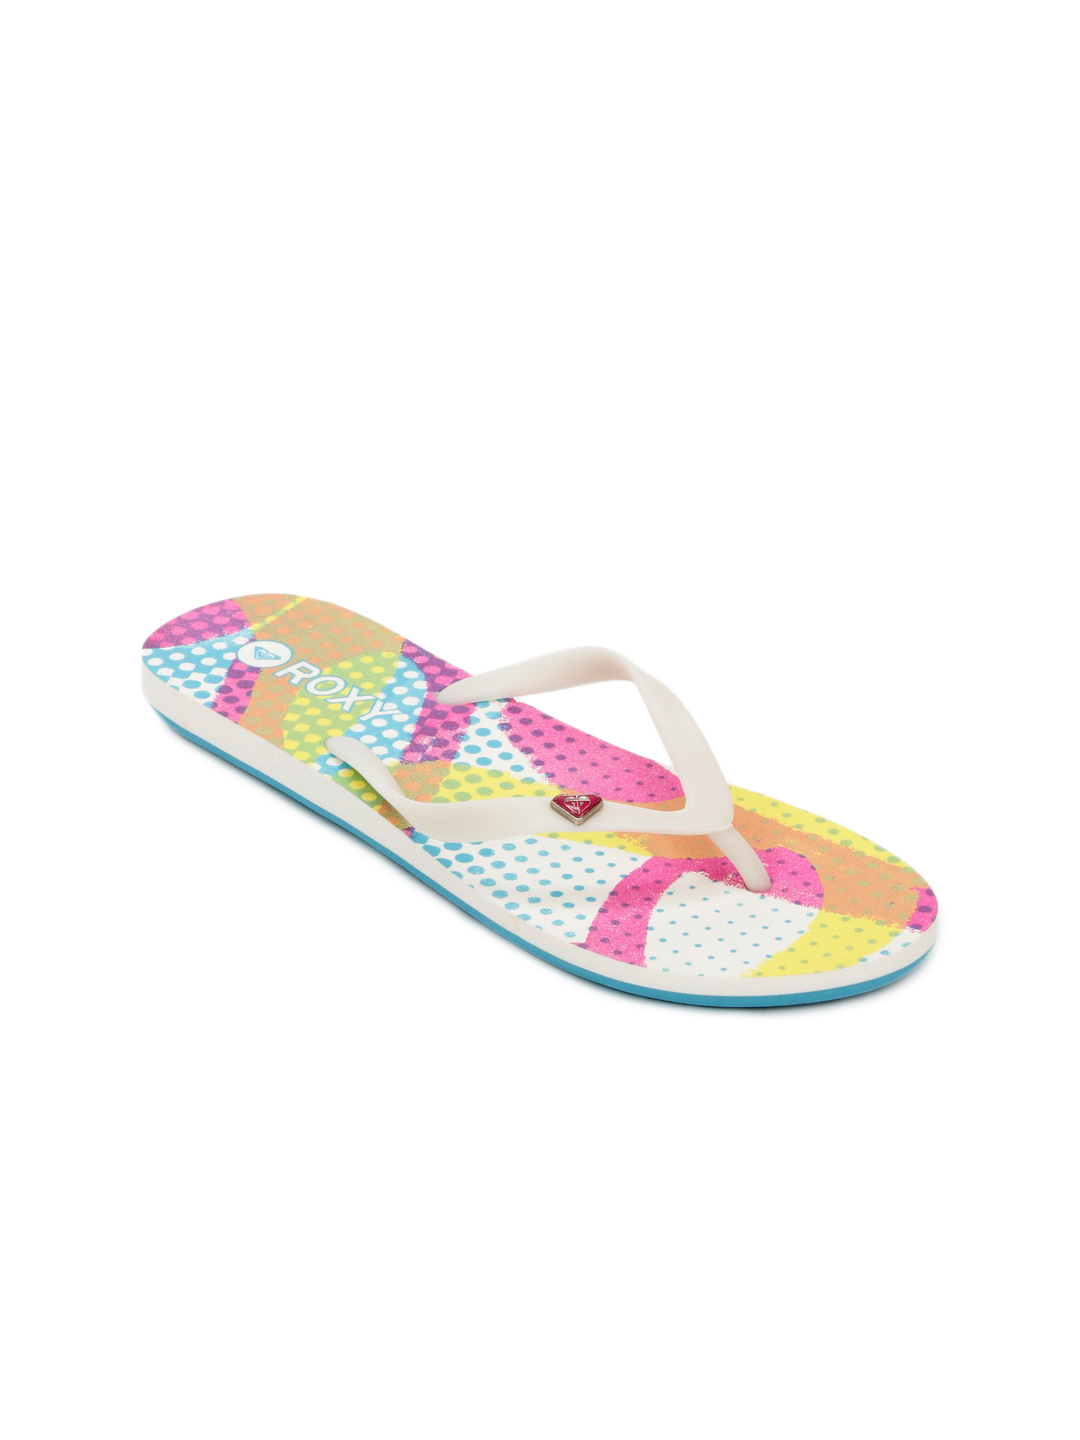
Roxy Women White Flip Flops
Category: Footwear / Flip Flops / Flip Flops
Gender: Women
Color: White
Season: Winter 2012
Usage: Casual